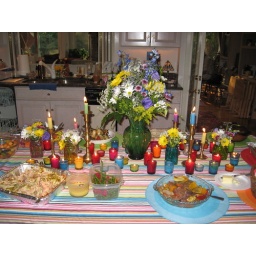
Every candle in the house